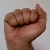
The image shows a hand gesture representing the letter 'A' in Indian Sign Language.